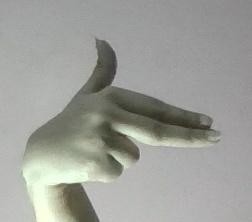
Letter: ghain